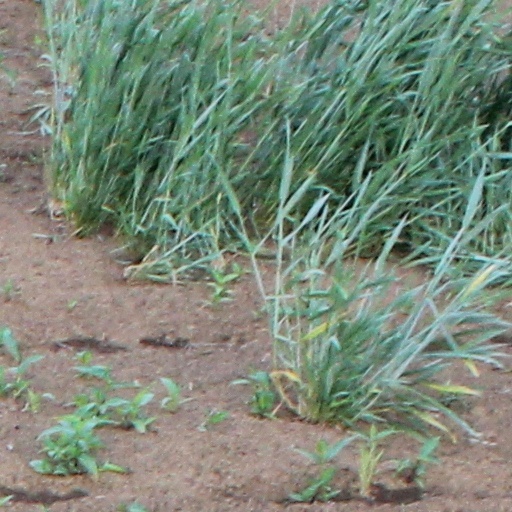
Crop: wheat